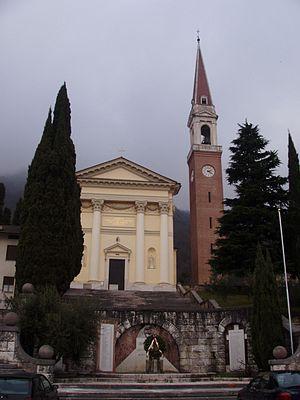
Santorso est une commune italienne de la province de Vicence dans la région Vénétie en Italie.